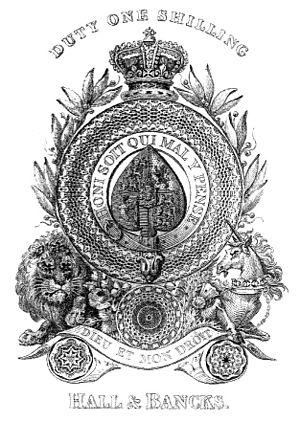
L'as de pique est une carte à jouer portant comme valeur l'as et comme enseigne le pique. Dans les jeux faisant usage des enseignes françaises, on la retrouve dans les paquets de 32 cartes, de 52 cartes et la plupart des jeux de tarot.